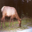
Label: deer